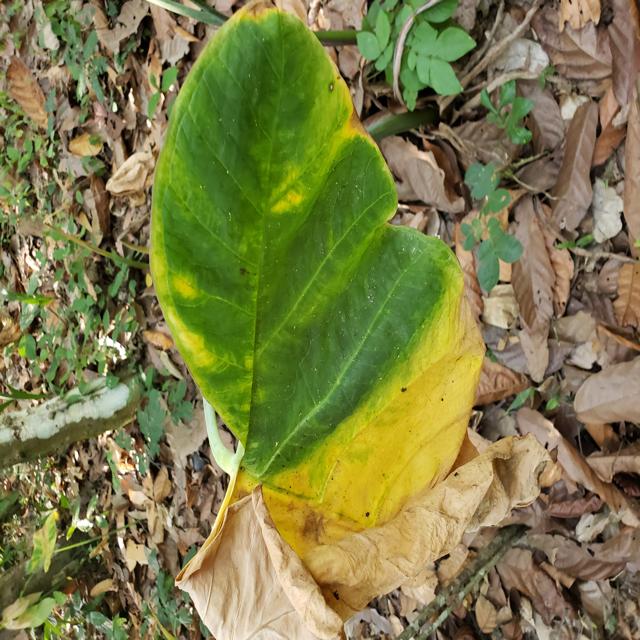
Label: Late_Blight